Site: brandenburg
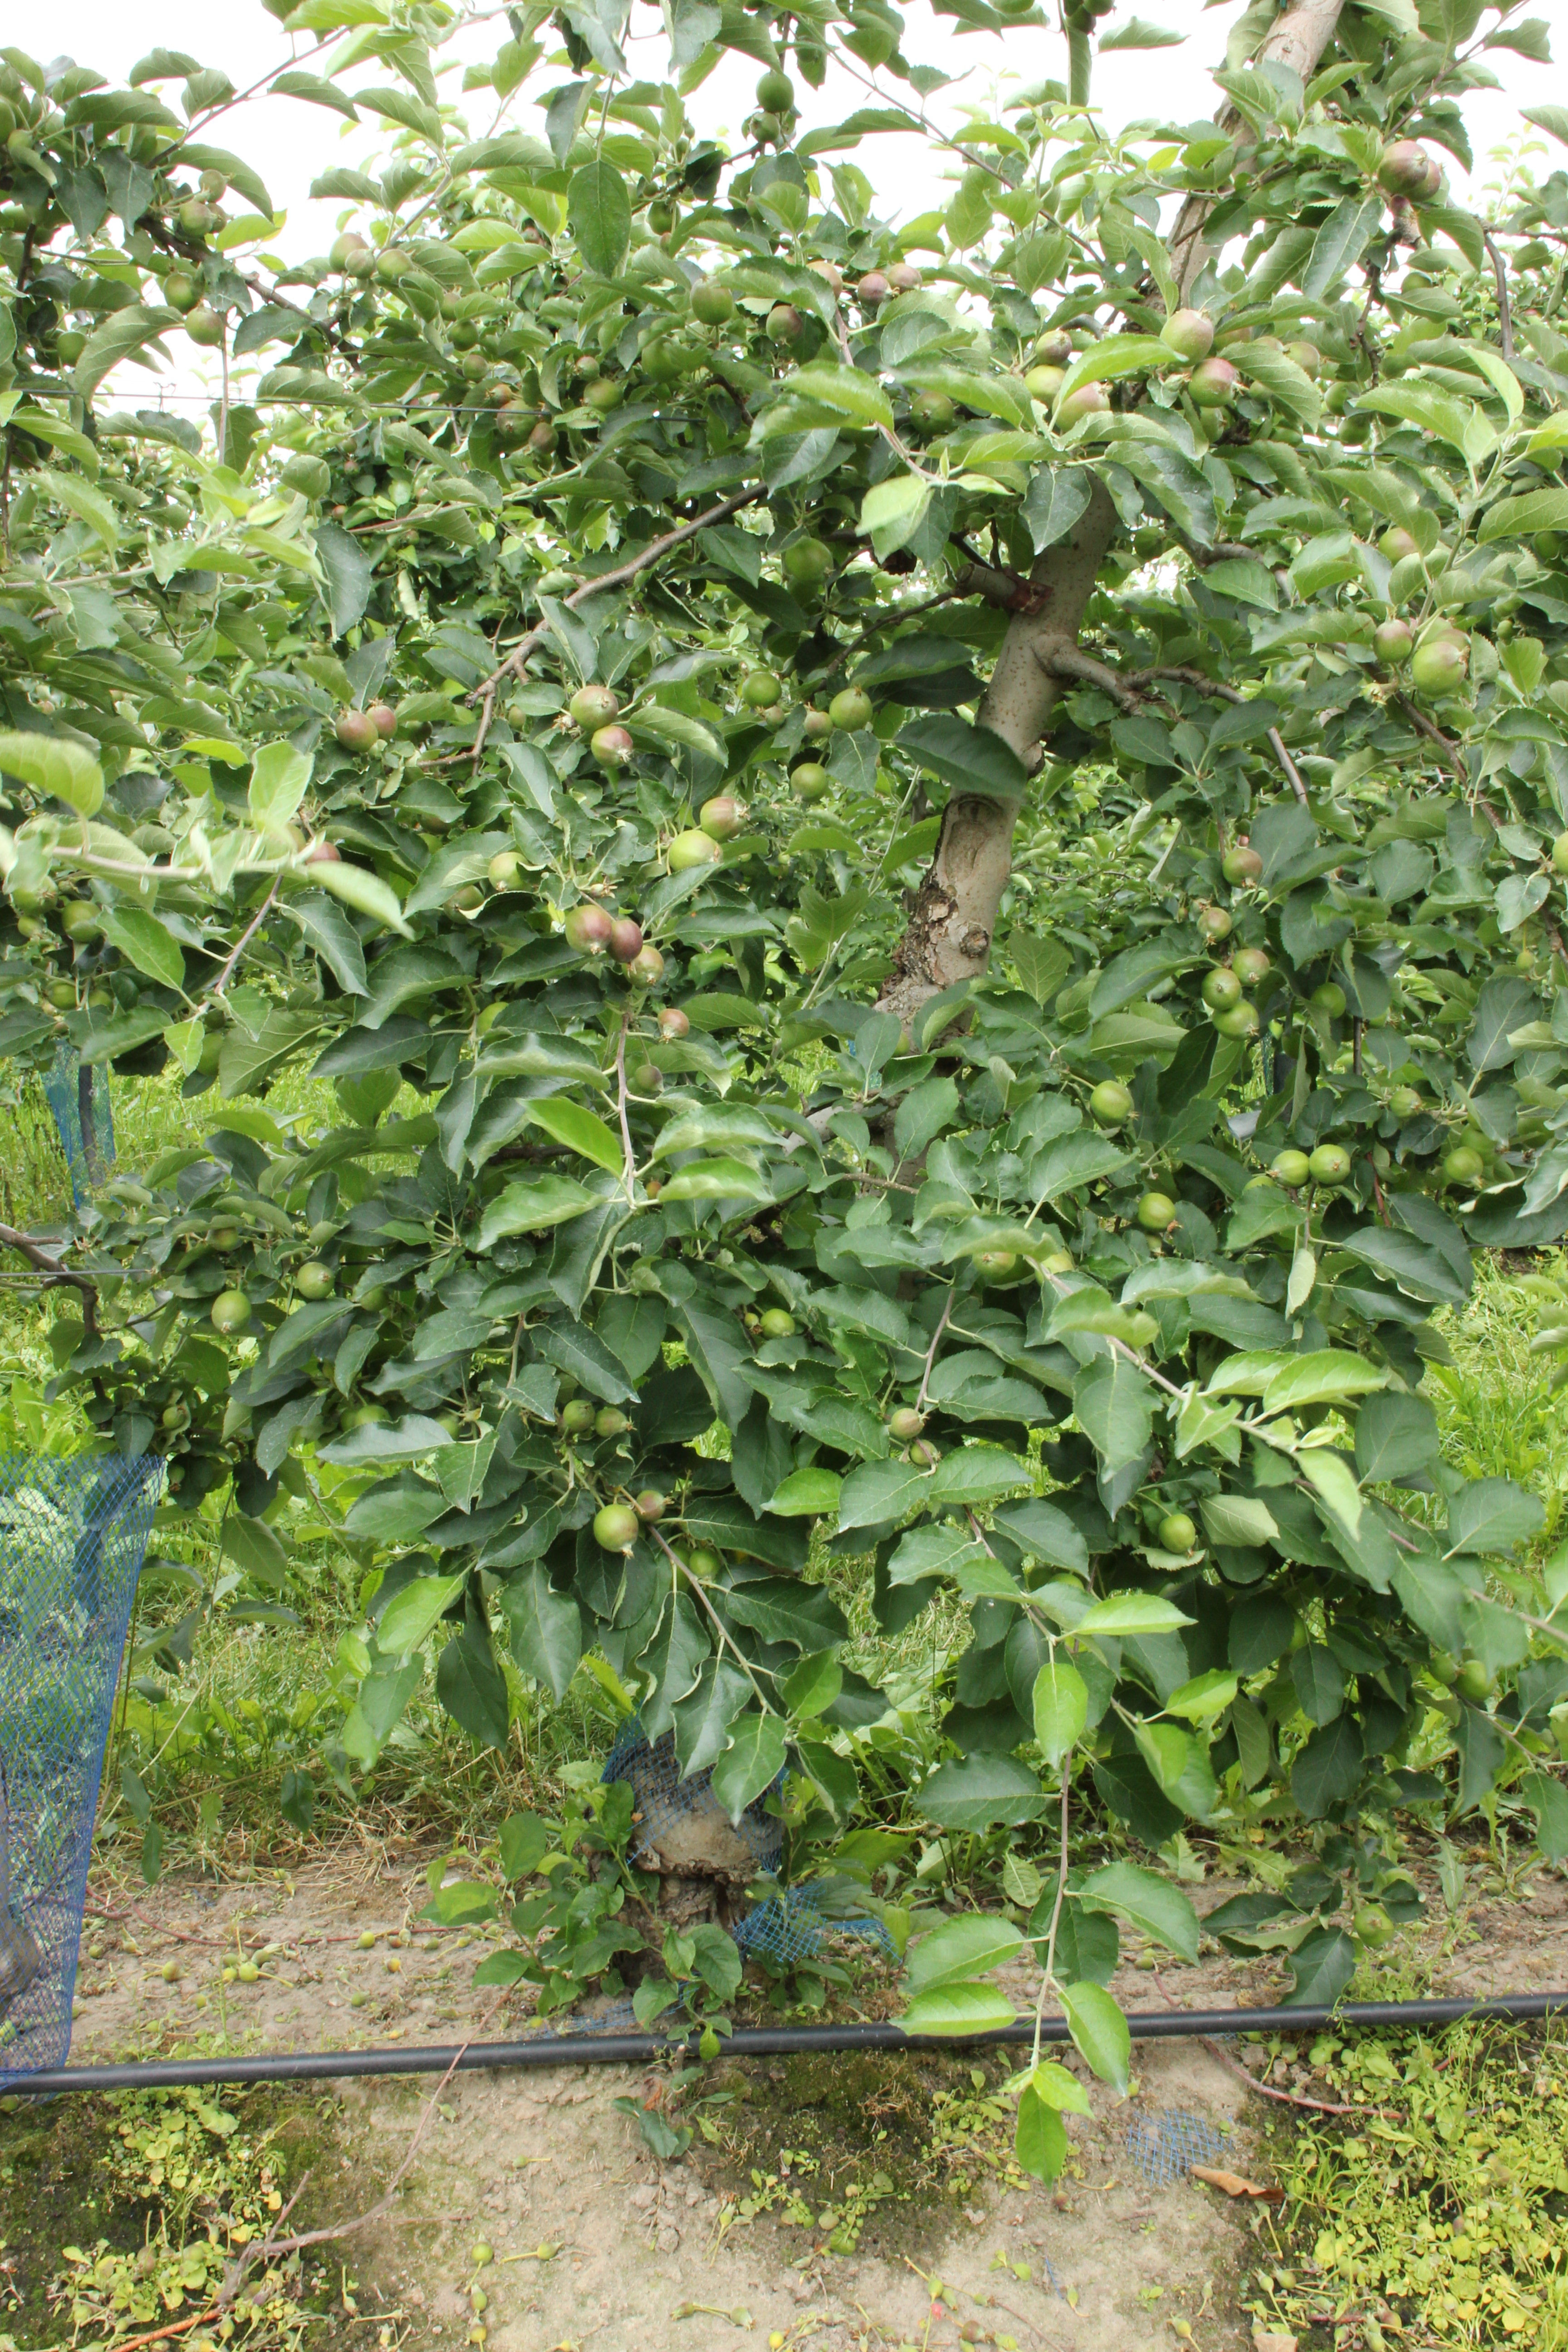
Growth stage (BBCH 73): Development of fruit